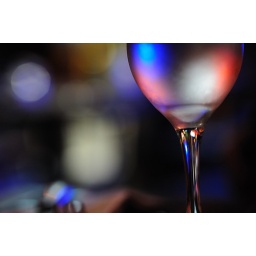
a glass of water in a bar